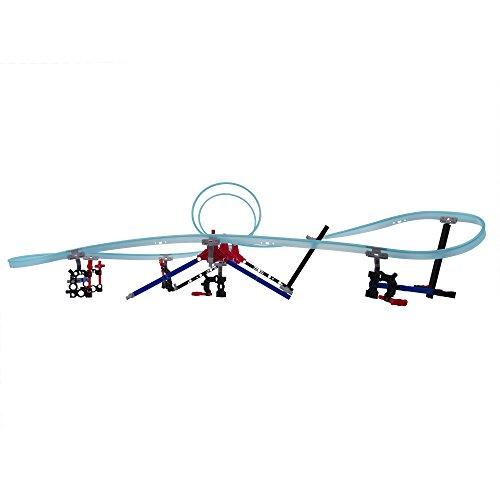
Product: Lionel Mega Tracks - Corkscrew Chaos Green Engine
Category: Toys & Games | Hobbies | Trains & Accessories | Train Sets
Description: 55 Construction pieces to build a customized track layout.
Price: $41.99